Westhouses

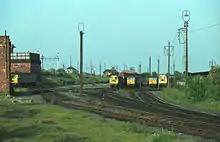
Westhouses Motive Power Depot in 1983

In the 1950s and 60's Jinty's 4F's, 8F's and 9F's were most common. In steam days Garratts could be seen pounding up the gradient in front of a long line of coal wagons. When diesels were introduced, classes, 08, 25, 47 and 45 were seen. Into the 1970s British Rail Classes 08, 20, 47 and latterly 56 were the main stay. Classes 25, 45, and 58 also visited the shed.